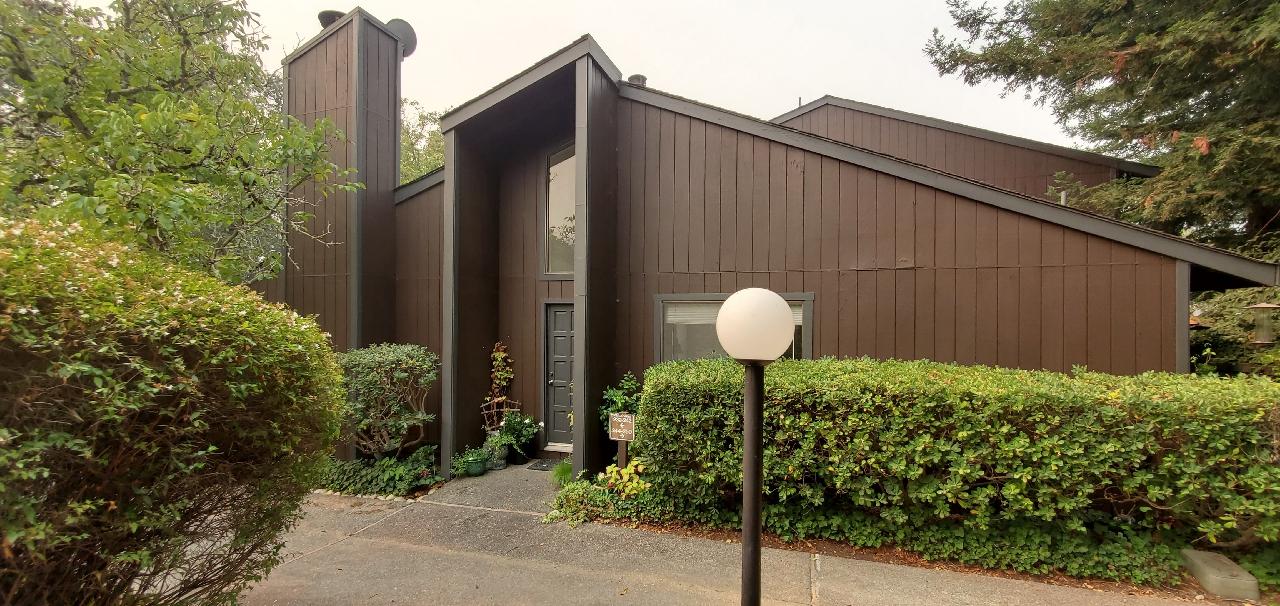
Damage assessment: no_damage